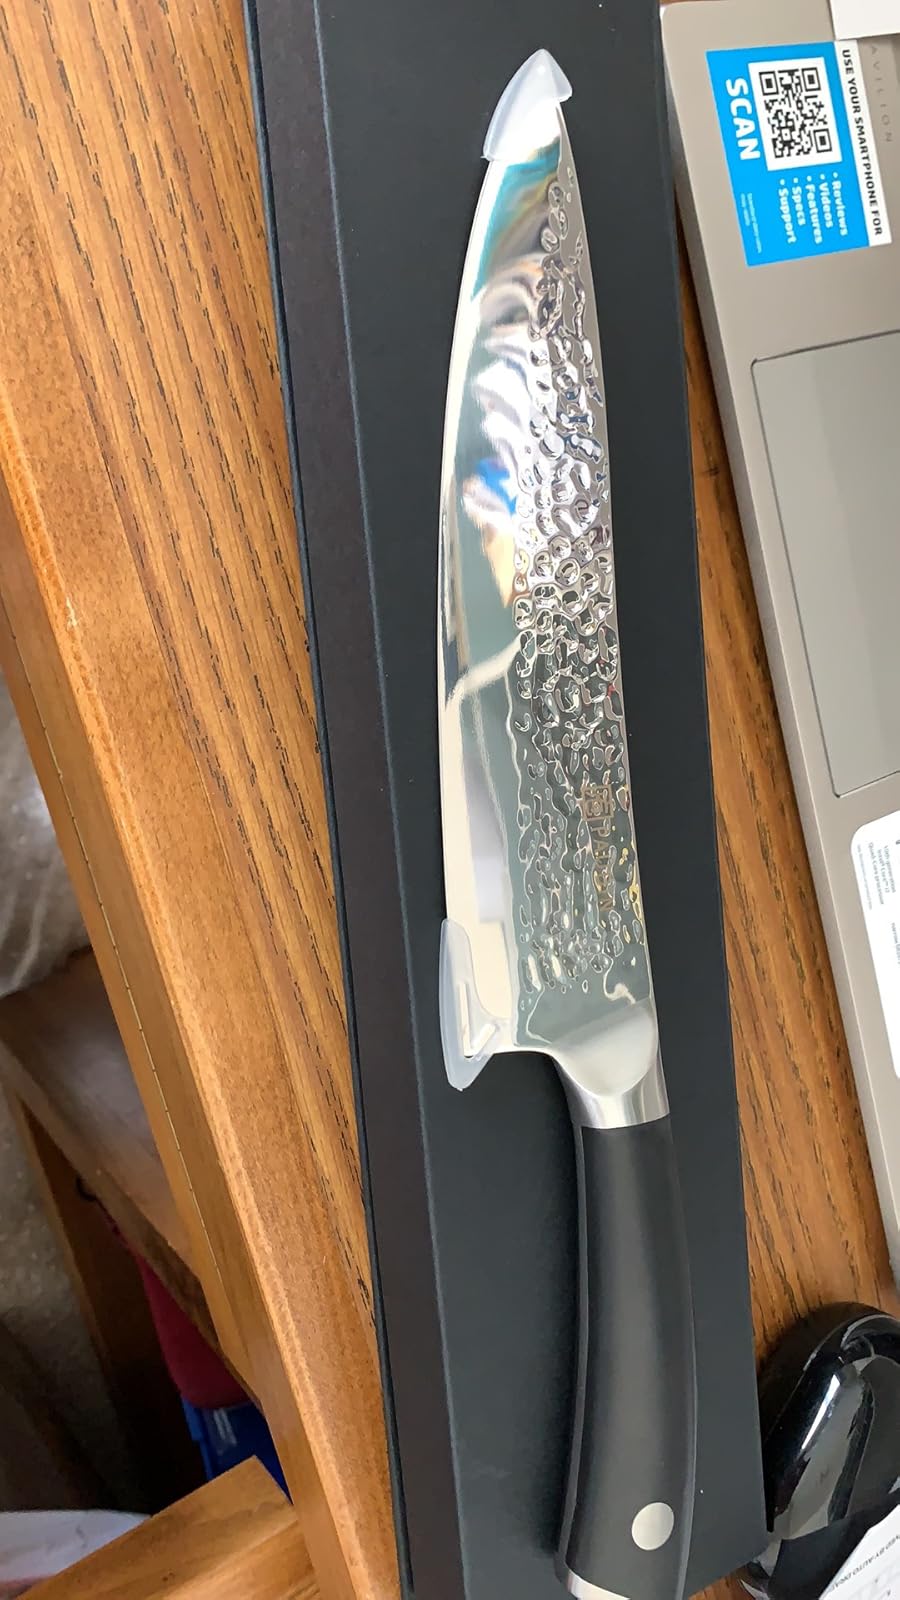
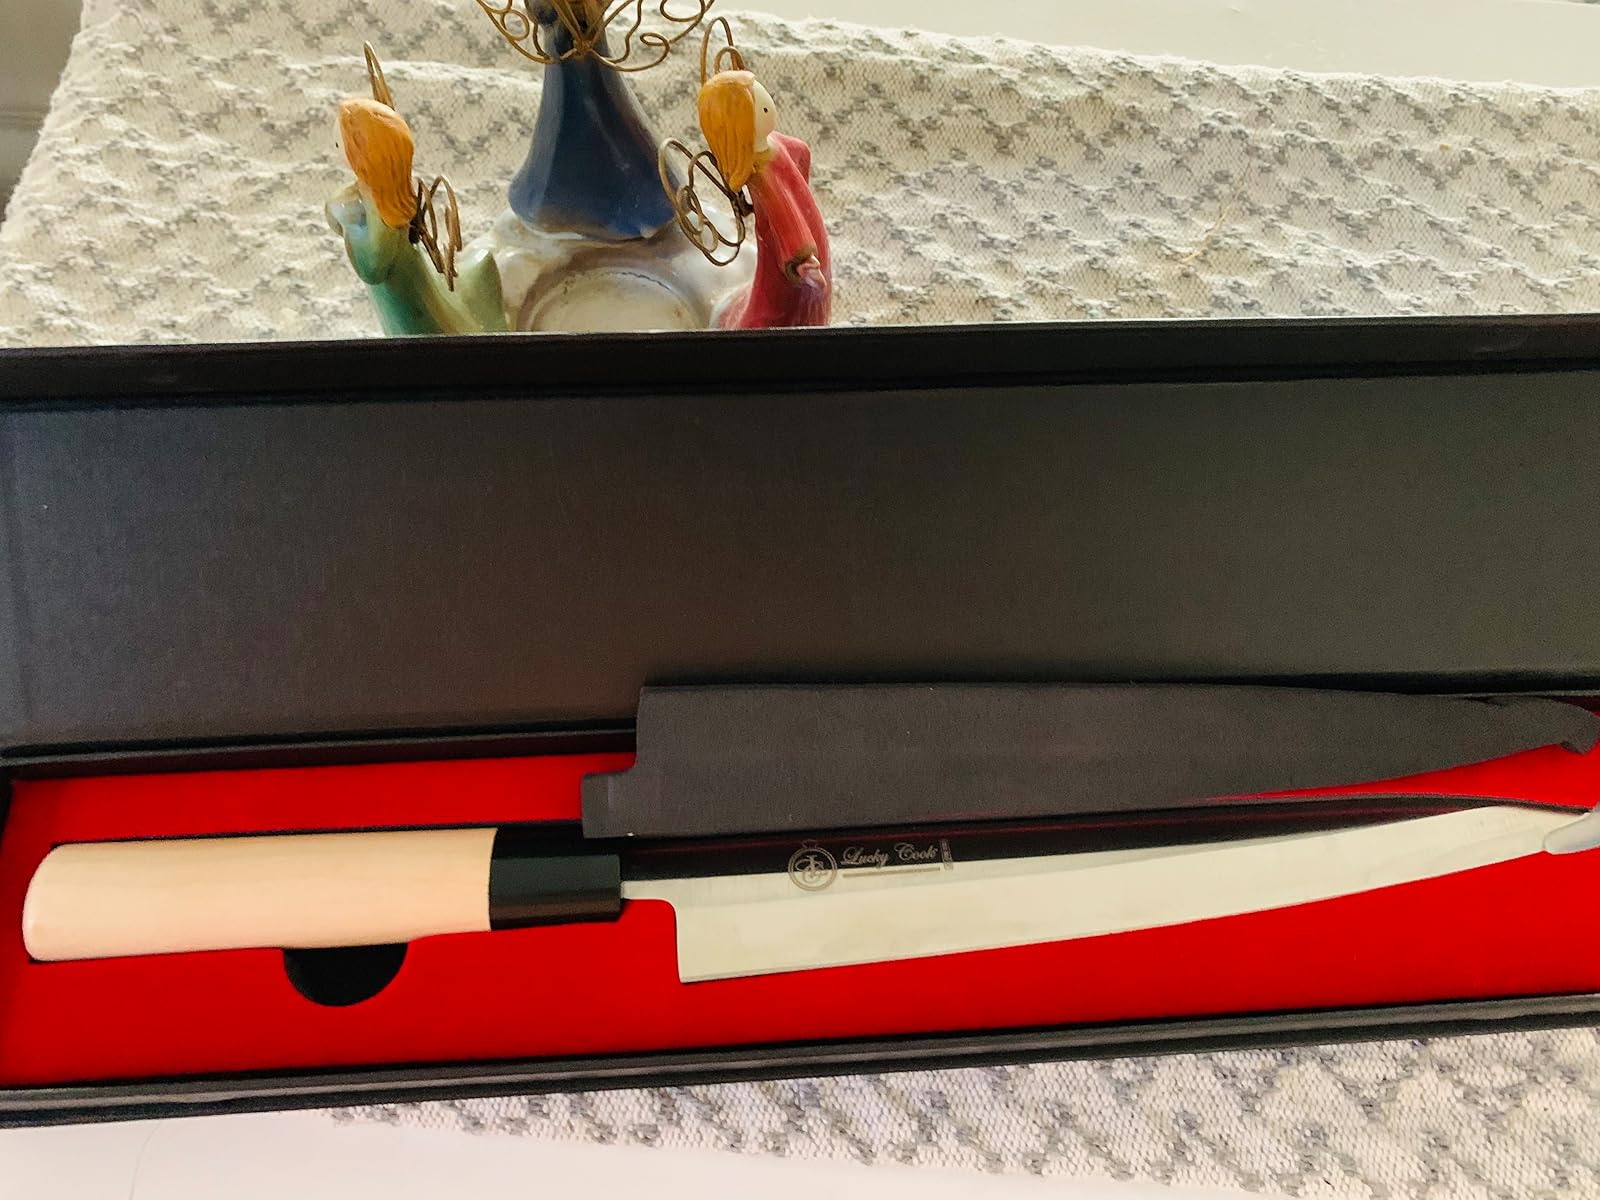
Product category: items_knife
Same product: no